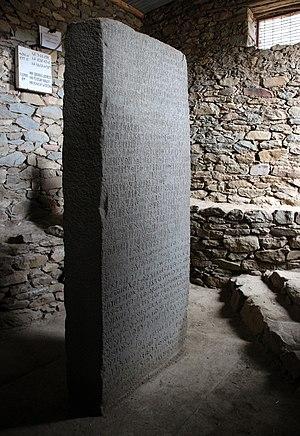
La Corne de l'Afrique, et en particulier le territoire de l'actuelle Éthiopie, se trouve au cœur de l'histoire de l'humanité. On y trouve les restes de certains des plus anciens hominidés connus mais également les plus anciennes traces de l'homo sapiens moderne, après le Maroc depuis mai 2017 - Djebel Irhoud, 300 000 ans.
Ezana est un roi d’Aksoum, ayant régné de 325 environ à 356 environ. Durant son règne, le royaume renforce son influence et le christianisme se diffuse, après sa conversion.